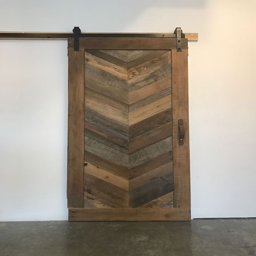
customer shared a picture of her door she built using our barn wood .